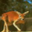
Label: kangaroo